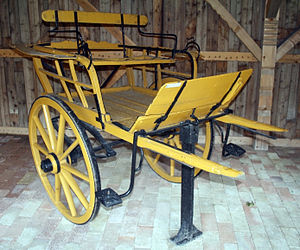
Hestevogn / Billedgalleri
En hestevogn er en vogn, der trækkes af en eller flere heste. Før den motoriserede trafik blev almindelig, var hestetrukne køretøjer en bærende del af samfundet. I dag er kørsel med hestevogne dels en sportsgren, dels et tilbud til dem, der ønsker at prøve en gammeldags transportform. Kørsel med hestevogne ses ofte ved bryllupper og ved studenterfester fra gymnasier og rundt i omegnen.